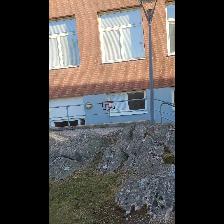
Label: NonHuman